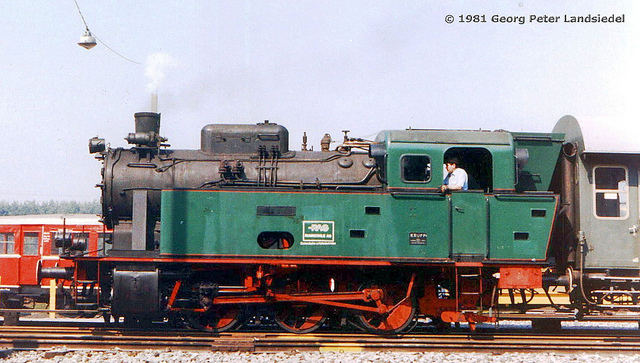
A steam powered train runs on a track.

A green train sitting on a track, during the day.

a big train its on a track with a man in the window

A picture of a black and green train on a track.

The train has parked on the railroad tracks.